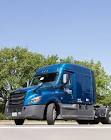
Vehicle type: Cars